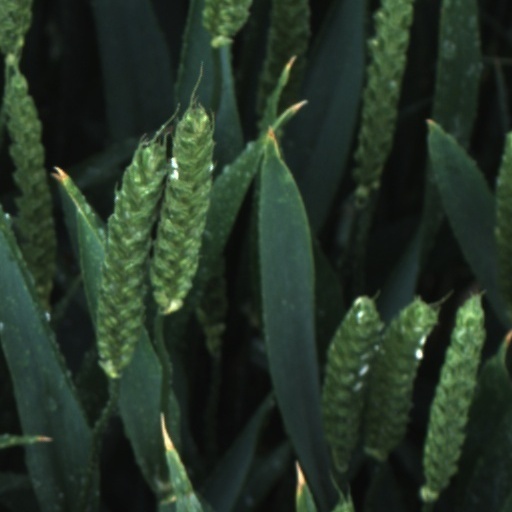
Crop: wheat